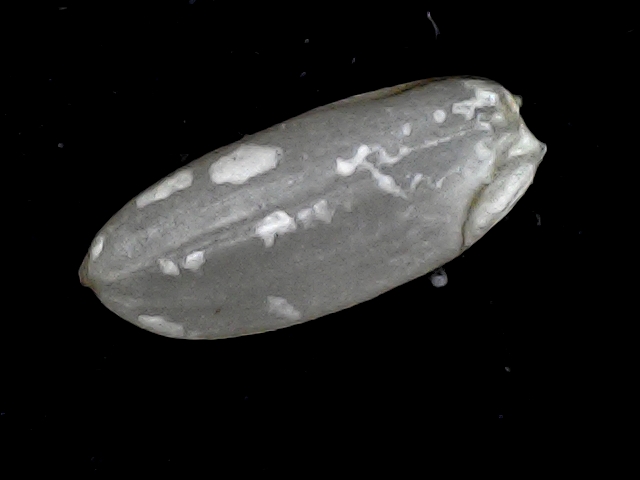
Rice variety: BD91